Elysian Brewing Company

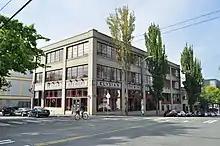
Elysian's Capitol Hill location

Elysian was founded in 1995 by Dave Buhler, Joe Bisacca, and Dick Cantwell. Cantwell had been a homebrewer who gained a reputation at the Duwamps Cafe, the Pike Place Brewery, and Big Time Brewing. Buhler is a former spirits wholesaler and Bisacca was a home brewer and a vice president at Seafirst Bank. The original location was opened in 1996 in the Capitol Hill neighborhood with a 20 barrel capacity.